The Majestic (apartment building)

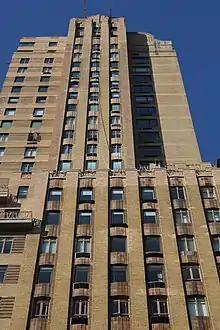
Facade of the Majestic as seen from 72nd Street

In December 1928, the Hotel Majestic was sold to a developer who planned an apartment complex on the site. In April 1929, Frederick Brown bought the Hotel Majestic and an adjacent plot for $5 million. The assemblage measured 200 feet along Central Park West, on 71st Street, and on 72nd Street. Brown quickly resold it to the Chanin brothers, who planned to build a 45-story apartment hotel on the site, costing $16 million. The Chanins planned to complete the hotel in October 1930. The hotel closed on October 1, 1929, when the Chanins took title to the site, and demolition began two weeks afterward. About half of the new building was planned to be studio apartments, maisonettes, and duplexes with six to fifteen rooms. The rest of the building would contain kitchenette apartments with five or fewer rooms. Also to be included in the new building were meeting rooms, a ballroom, large dining rooms, and a full service kitchen. According to a later account by "The New York Times", the apartments would have had 11 to 24 rooms.